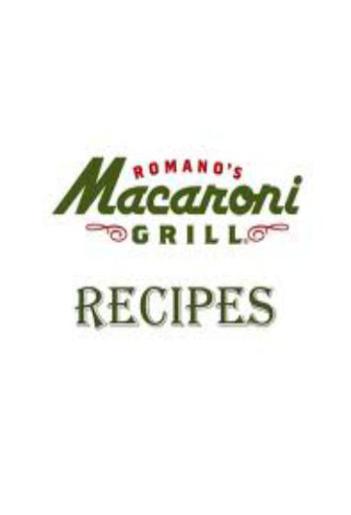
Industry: Food